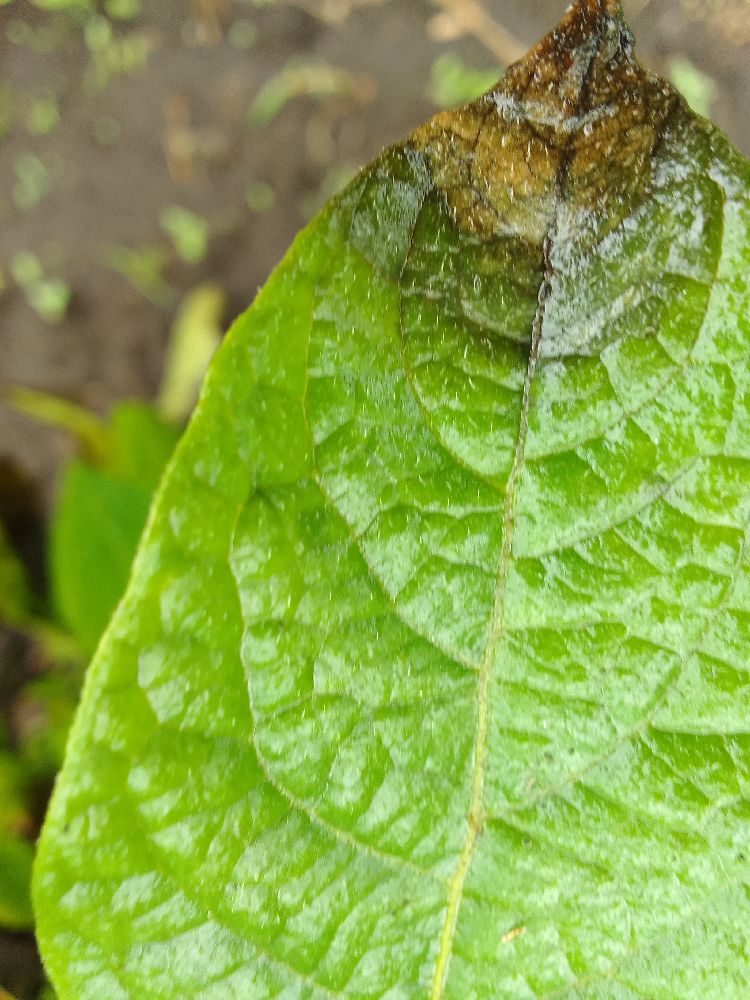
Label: Late blight